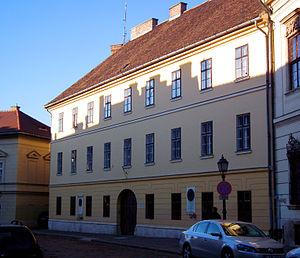
L'Ancienne caserne József, aussi connue sous le nom de prison de Táncsics est un édifice situé dans le 1ᵉʳ arrondissement de Budapest.